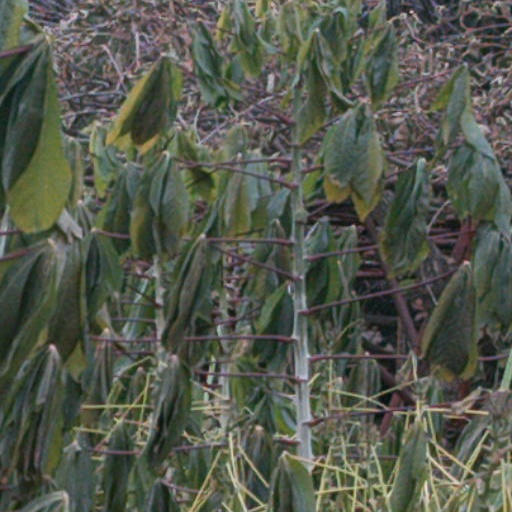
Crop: cassava